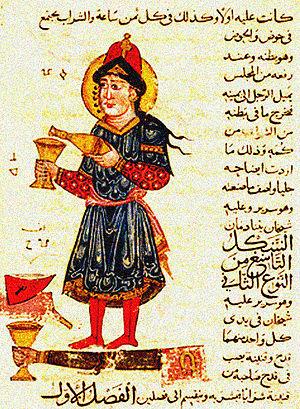
Automate verseur de vin Syrie ou Égypte 1315
Abū al-'Iz Ibn Ismā'īl ibn al-Razāz al-Jazarī est un important érudit, artiste, inventeur et ingénieur mécanique arabe.
La viticulture en Égypte, si elle n'est pas la plus ancienne du monde, est celle sur laquelle nous possédons le plus de renseignements. Sous les pharaons, les fouilles menées dans les tombeaux de la période prédynastique jusqu'à l'Égypte gréco-romaine, ont donné des renseignements précieux sur la vigne et son type de conduite en hautain, l'implantation des vignobles dans le delta du Nil jusque dans les oasis, la façon de vinifier, etc.